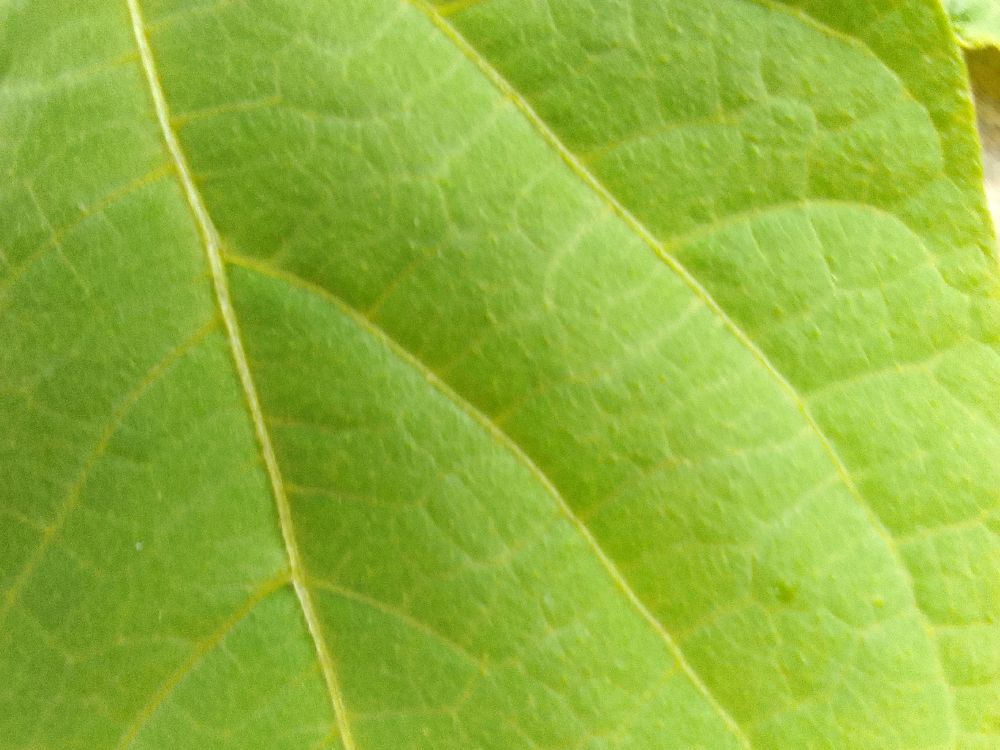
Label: healthy